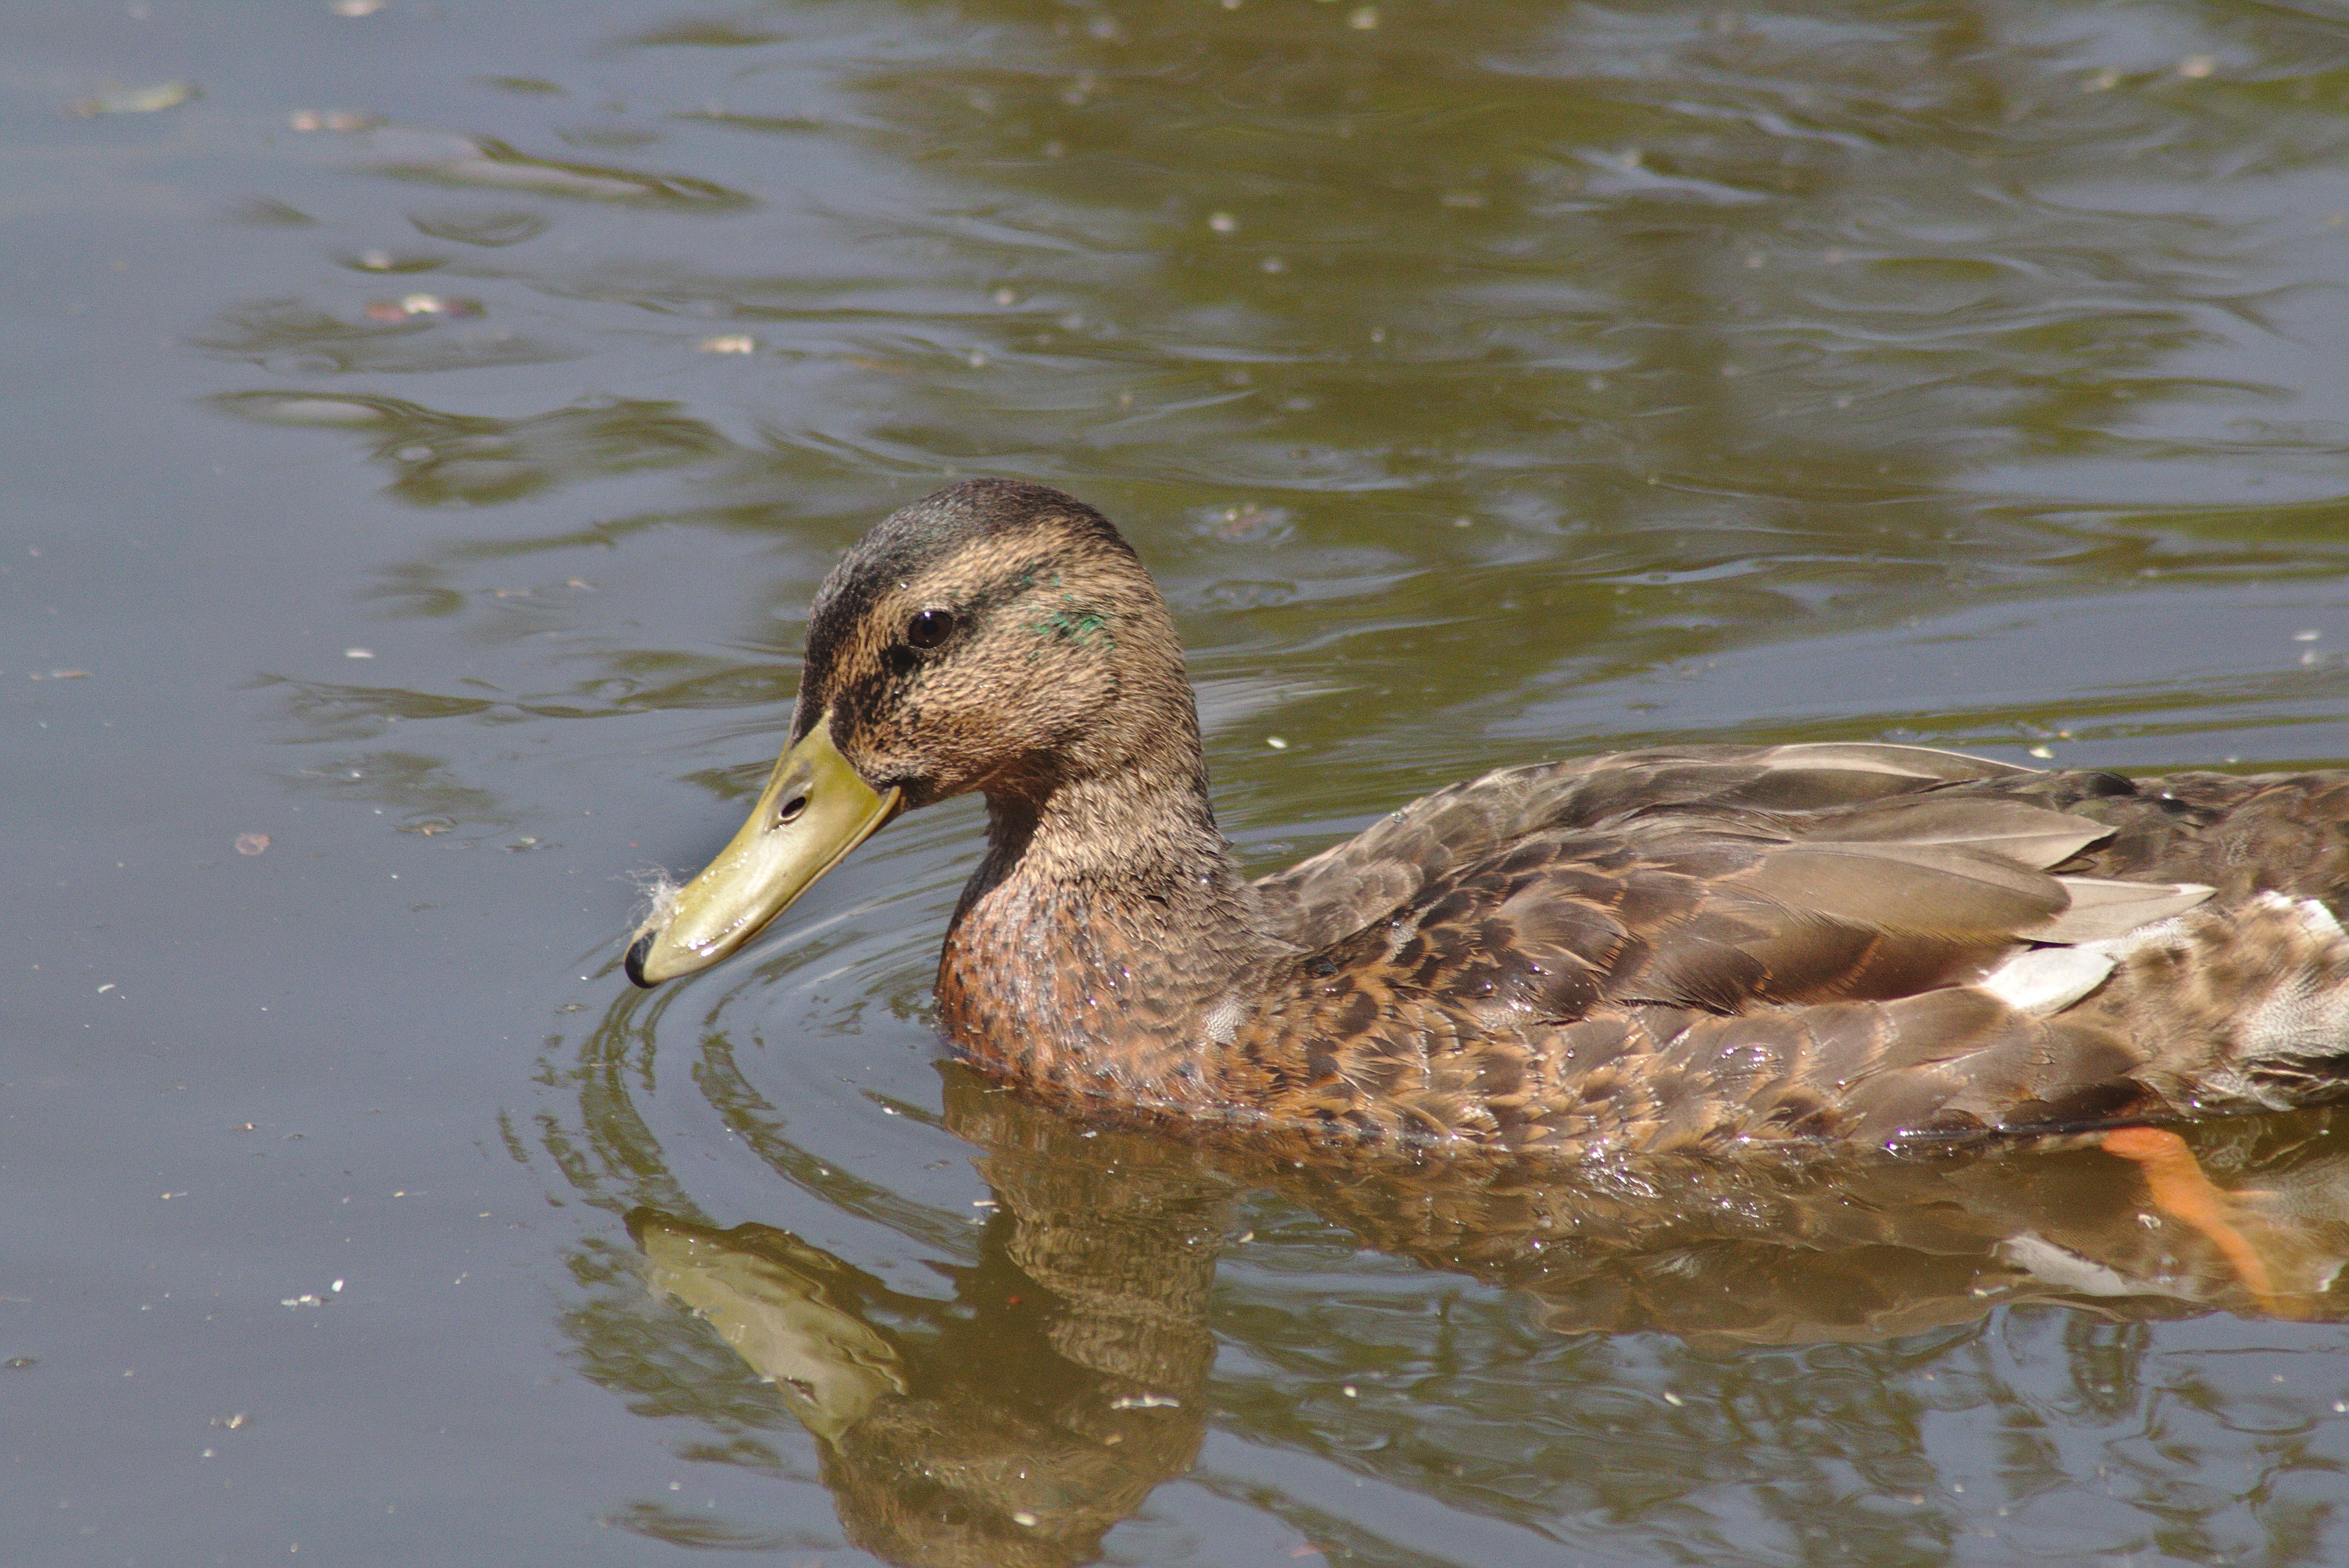
water, nature, bird, wing, city, wildlife, beak, park, garden, fauna, plumage, poultry, duck, vertebrate, creature, waterfowl, chicks, waters, water bird, mallard, canard, mergus, swannery, pond pour, ducks geese and swans, seaduck